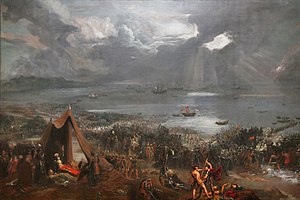
Slaget ved Clontarf
Battle of Clontarf, maleri af Hugh Frazer, 1826, Isaacs Art Center.
Slaget ved Clontarf fandt sted den 23. april 1014 ved Clontarf udenfor Dublin i Irland. Slaget stod mellem styrker fra Munster og Meath under ledelse af Brian Boru og Máel Sechnaill på den ene side, og styrker fra Leinster, Dublin, Orkney og Man på den anden. Det er en af de mest berømte begivenheder i irsk historie. I eftertiden er slaget ofte blevet fremstillet som et slag mellem en forenet irsk hær ledet af Brian mod en invaderende vikingehær og regnet som den begivenhed, som blev slutningen på vikingenes indflydelse i Irland.